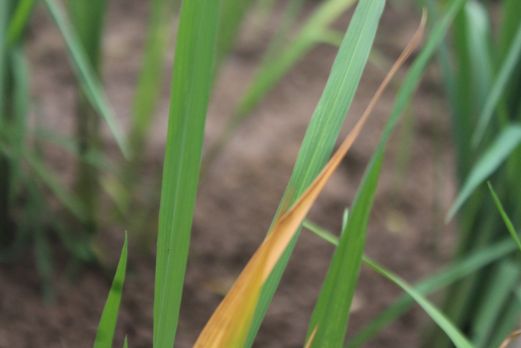
Disease: Tungro